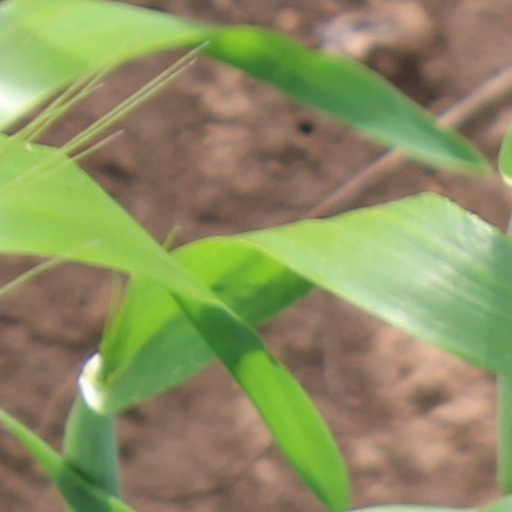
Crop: wheat